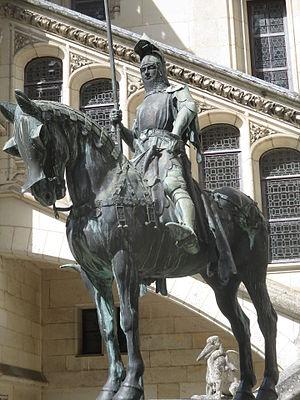
Statue équestre de Louis d'Orléans (par Frémiet) dans la cour du château de Pierrefonds.